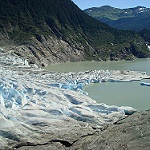
Label: glacier